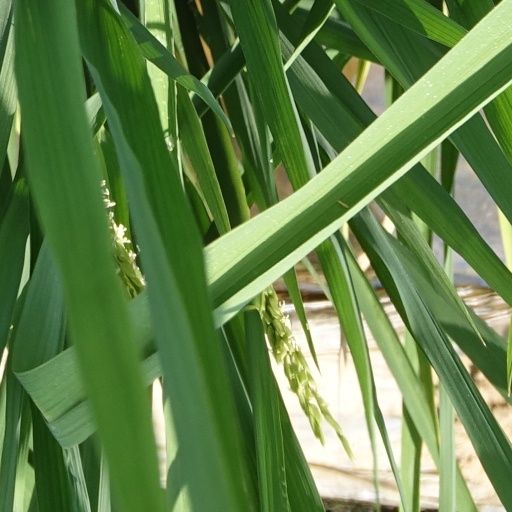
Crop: rice